Ma! He's Making Eyes at Me (film)

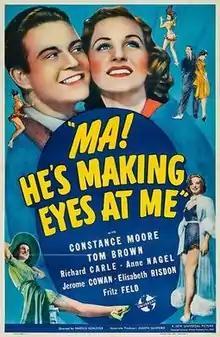
Theatrical release poster

Ma! He's Making Eyes at Me is a 1940 American comedy film directed by Harold D. Schuster and written by Charles Grayson and Edmund Hartmann. The film stars Tom Brown, Constance Moore, Richard Carle, Anne Nagel, Jerome Cowan, Elisabeth Risdon and Fritz Feld. The film was released on March 15, 1940, by Universal Pictures.